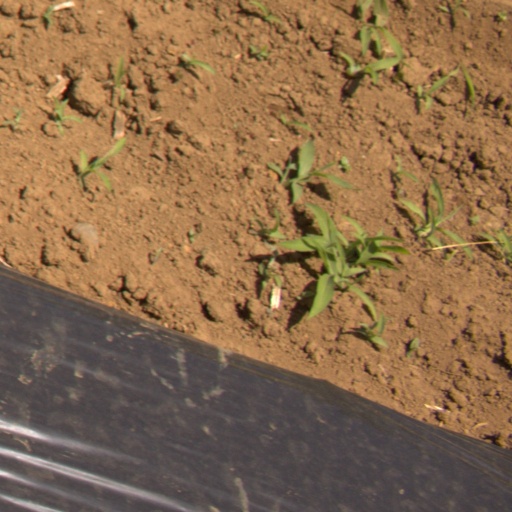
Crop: Jerusalem artichoke